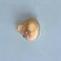
Maize quality: Bad